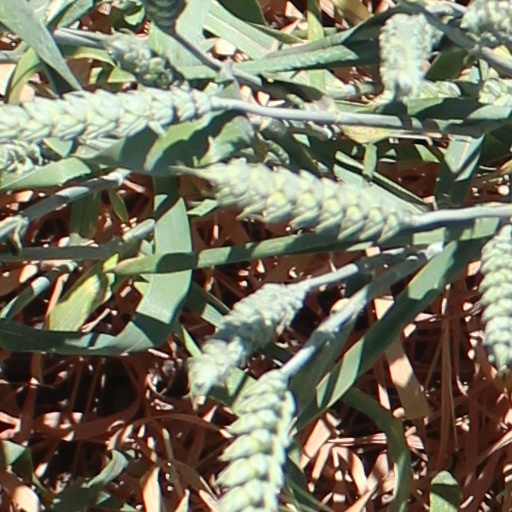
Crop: wheat